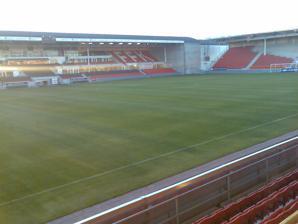
Building: Fredrikstad Stadion
Country: Norway
Year built: 2007
Norwegian football stadium in Fredrikstad This article is about the new stadium. For the old stadium, see Old Fredrikstad Stadion . Fredrikstad Stadion Coordinates 59°12′47.0″N 10°55′41.4″E / 59.213056°N 10.928167°E / 59.213056; 10.928167 Capacity 12,560 (by March 2009) Construction Built 2007 Opened 1 February 2007 Tenants Fredrikstad FK (football) The Fredrikstad Stadion is a football stadium in Fredrikstad , Norway and home of the Norwegian First Division team Fredrikstad FK . It is located in an area which formerly used to be a large shipyard (locally known as Værste or FMV), but which nowadays is the technological centre of the city, with several companies and a college. The frontage of the stadium is built to replicate the original halls of the workshop. This makes it architecturally unique. The stadium was built to replace Old Fredrikstad Stadion , which was considered to be one of the eldest and most worn-out stadium in the country. The total capacity is approximately 12,560, all seated. There is a possibility to expand it furthermore, to some 15,000 seats. The venue has hosted Norway national under-21 football team matches five times, playing 0–1 against Netherlands on 7 September 2007, 2–1 against Switzerland on 12 September 2007, 0–0 against Macedonia on 9 September 2008, 1–3 against Croatia on 5 September 2009 and 0–1 against Serbia on 9 September 2009. In a 2012 survey carried out by the Norwegian Players' Association among away-team captains, Fredrikstad Stadion was ranked as the sixth, with a score of 4.20 on a scale from one to five. Concerts Elton John performed on Fredrikstad stadion on 22 June 2007. The Norwegian rap duo Erik og Kriss performed a free concert at the stadium on 22 January 2017. Attendance Norwegian Premier League † Norwegian First Division Attendance Season Avg Min Max Rank Ref 2007 11,798 10,251 12,403 5 2008 11,530 10,108 12,350 5 2009 10,313 9,107 12,058 5 2010 6,806 5,506 10,690 1† 2011 9,119 6,863 12,565 7 2012 7,110 5,432 9,215 7 2013 4,245 3,767 5,002 1† 2014 4,313 3,742 5,005 1† 2015 4,332 3,528 8,281 2† 2016 4,342 3,524 7,832 1† 2017 3,913 3,136 7,722 2† References